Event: Nepal Earthquake
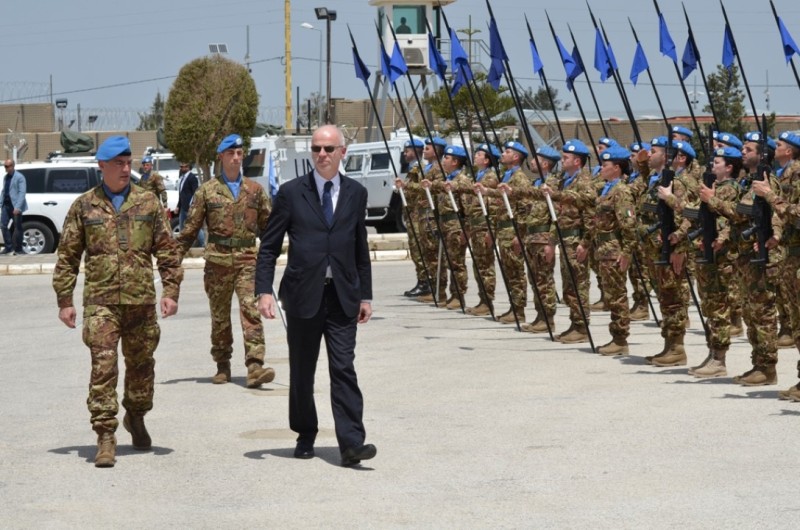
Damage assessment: no_damage